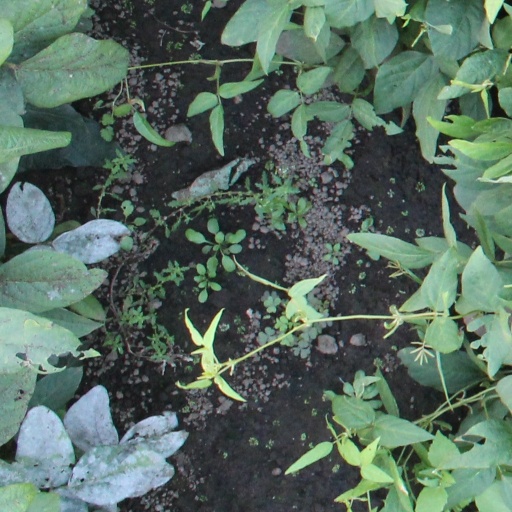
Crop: soybean